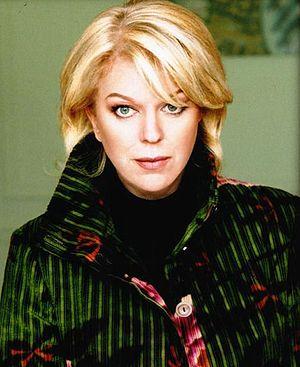
La chanteuse de jazz française Anne Ducros